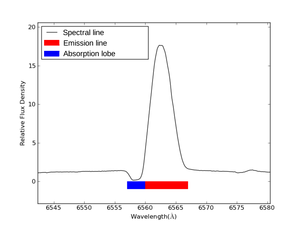
L'étoile P Cygni est une étoile variable de type Wolf-Rayet. Elle fut découverte en 1600 par Willem Blaeu alors qu'elle entrait en activité.